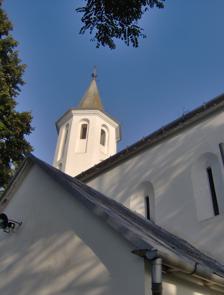
Building: Reformed Church, Uileacu Șimleului
Country: Romania
Year built: 1300
Reformed Church Religion Year consecrated 1300 Location Municipality Uileacu Şimleului The Reformed Church ( Romanian : Biserica Reformată ; Hungarian : Református templom ) is a church in Uileacu Șimleului , Sălaj County , Romania , built between 1260 and 1300. Gallery References